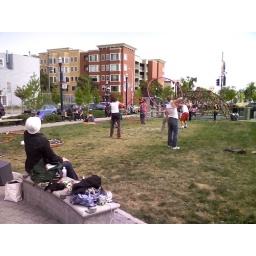
hoop girls and boys in hayes valley